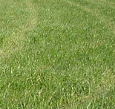
Surface type: grass